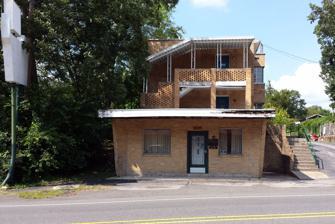
Building: Perry Plaza Court Historic District
Country: United States of America
Year built: 1947
Historic district in Arkansas, United States United States historic place Perry Plaza Court Historic District U.S. National Register of Historic Places U.S. Historic district Show map of Arkansas Show map of the United States Location 1007 Park Ave., Hot Springs, Arkansas Coordinates 34°31′50″N 93°2′43″W / 34.53056°N 93.04528°W / 34.53056; -93.04528 Area less than one acre Built 1947 Architect Irven D. McDaniel Architectural style International Style MPS Arkansas Highway History and Architecture MPS NRHP reference No. 04000012 Added to NRHP February 11, 2004 The Perry Plaza Court Historic District encompasses a historic tourist accommodation at 1007 Park Avenue in Hot Springs, Arkansas .  It consists of a long two-story brick building in the International style, along with a small office building and swimming pool.  It houses 19 single-bedroom units, which are now rented as apartments.  Built in 1947–48, it is a fine example of the International Style .  The unit interiors retain a number of period features, including tile and plumbing fixtures. The property was listed on the National Register of Historic Places in 2004. It was designed by Hot Springs architect Irven D. McDaniel . See also National Register of Historic Places listings in Garland County, Arkansas References